Quaker Whaler House

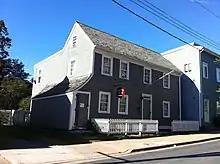
Quaker Whaler House Dartmouth Nova Scotia

The Quaker Whaler House is the oldest building in Dartmouth, Nova Scotia (1785). Built by William Ray, a Quaker and cooper from Nantucket who moved to Dartmouth in 1785-86 as a whaler. Its materials and construction methods closely resembles Quaker architecture in Nantucket, such as the asymmetrical facade design and stone foundation. The Quakers settled in Dartmouth for six years (1786-1792) before many of them left for England. The most well-known Quaker was abolitionist Lawrence Hartshorne.